Tsai Chin (singer)

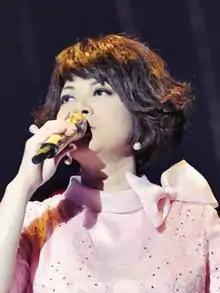
Chin in 2008

Tsai Chin (b. 1957) is a pop and folk singer from Taiwan. Tsai sings in both Mandarin Chinese and Taiwanese Hokkien.